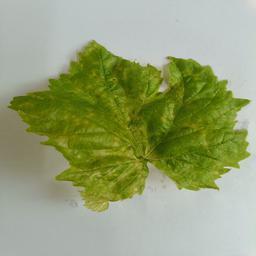
Label: Downy Mildew